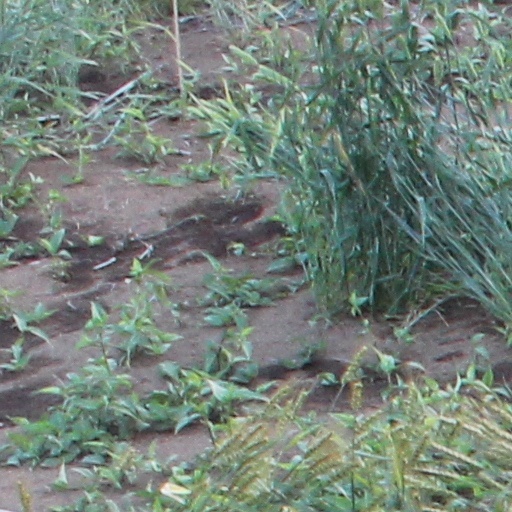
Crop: wheat